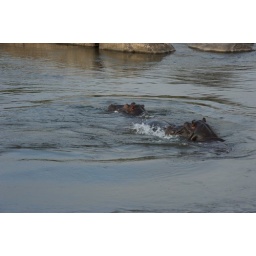
A female hippo is exhibiting submission to the bull male in her group by showing him her rear end.